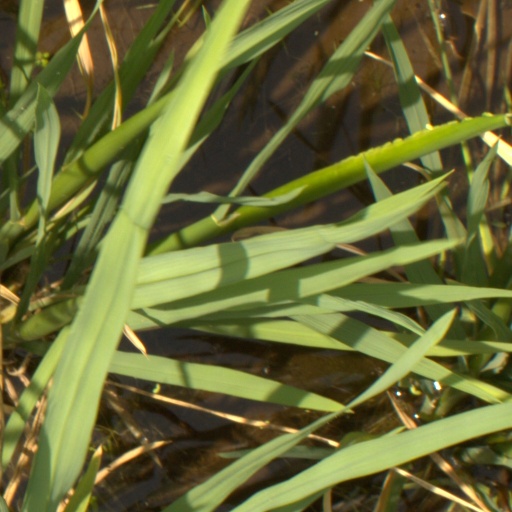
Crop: rice